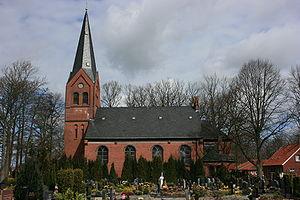
Südbrookmerland est une commune allemande située dans l'arrondissement d'Aurich, en Frise orientale, dans le nord-ouest du Land de Basse-Saxe.